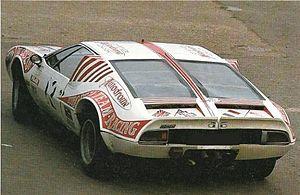
De Tomaso est une société italienne de construction d'automobiles. Elle fut fondée par l'Argentin Alejandro de Tomaso à Modène en Italie en 1959.